Belval, Luxembourg

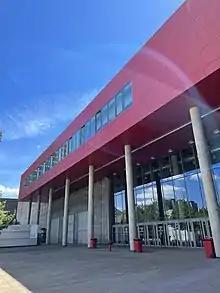
Rockhal concert hall in Belval

Unfortunately, the steel and coal production saw a decline in its production after World War II. Indeed, the Luxembourgish production was highly linked to the German market and the German machinery. Both of them were impacted by the war and therefore the Luxembourgish industry also got impacted.